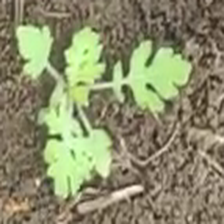
Weed species: Gajar_gavat_(Parthenium hysterophorus)